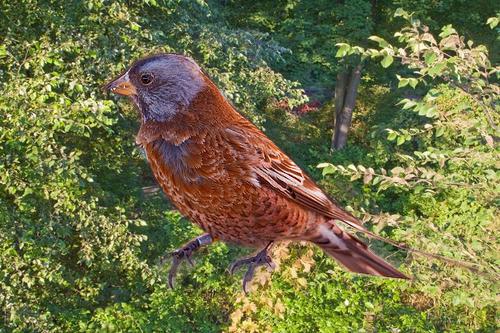
Bird species: Gray_crowned_Rosy_Finch
Bird type: landbird
Background: land